Elephant White

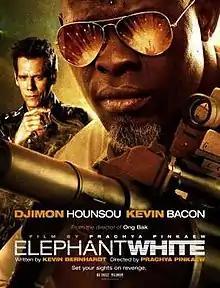
Theatrical release poster

Elephant White is a 2011 American action-thriller film starring Djimon Hounsou and Kevin Bacon. Filming took place in Bangkok, Thailand.